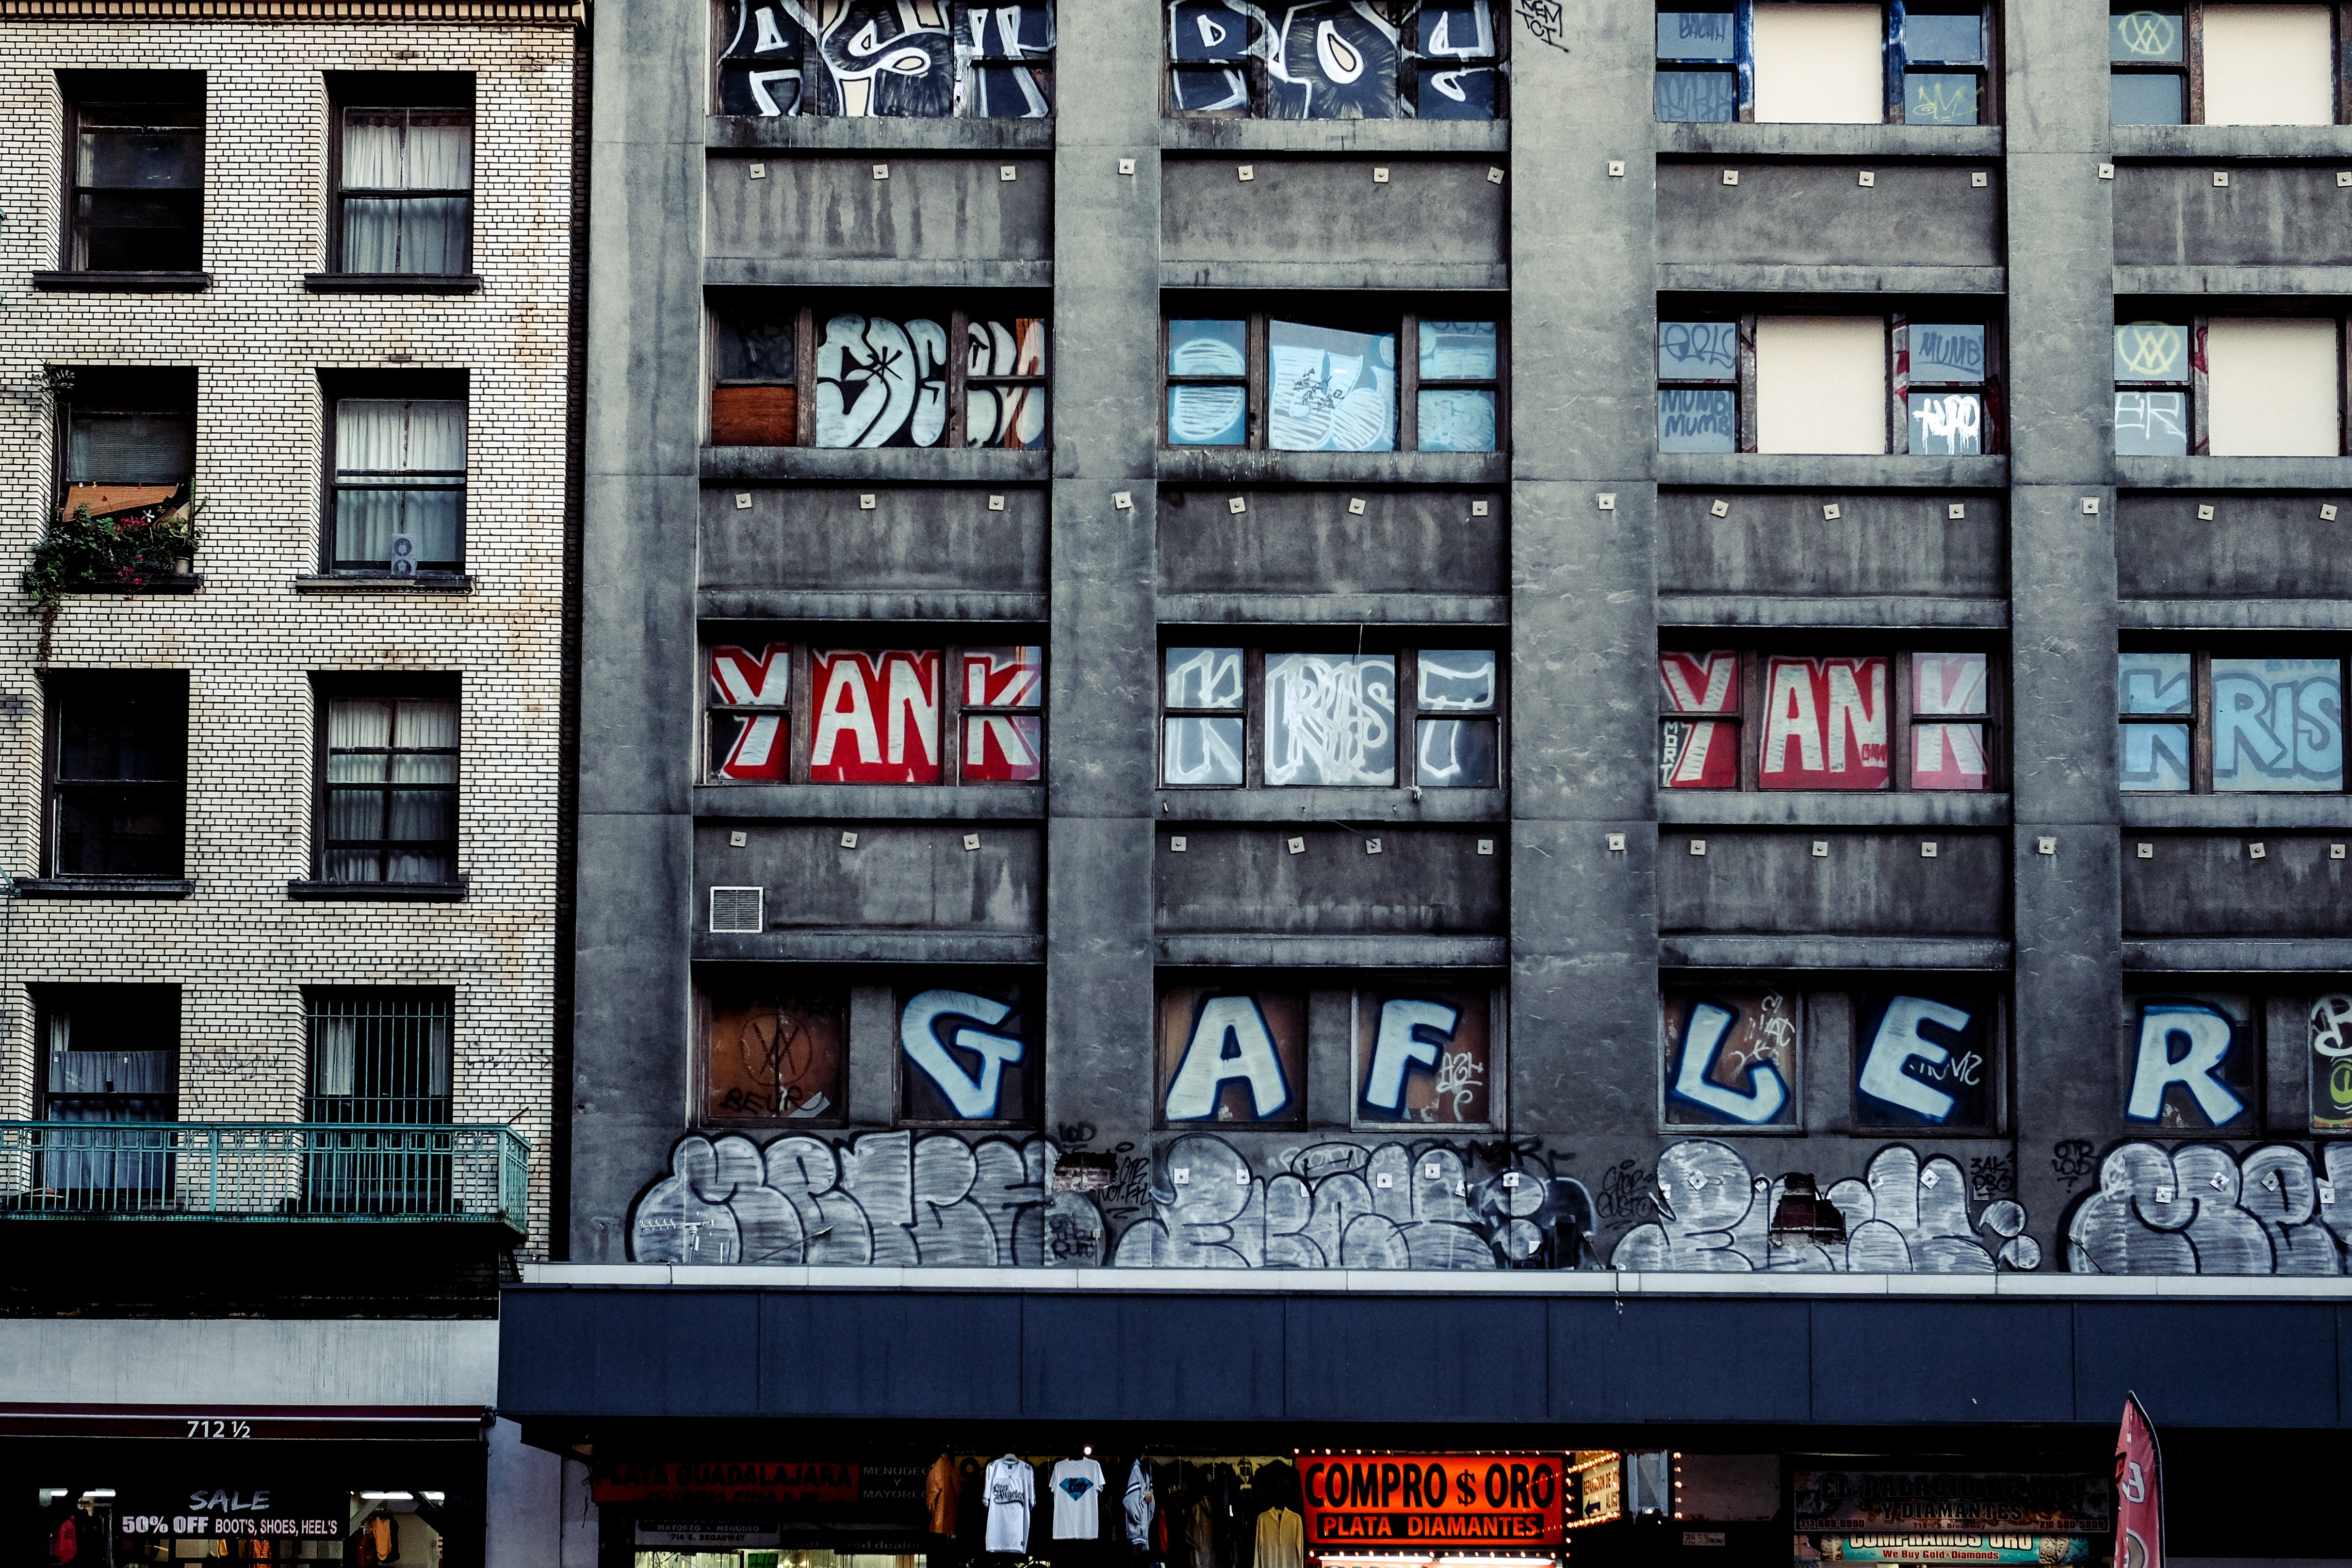
architecture, road, street, window, building, city, urban, wall, downtown, facade, graffiti, art, metropolis, urban area